Taxpayer (building)

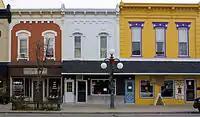
Examples of commercial taxpayer buildings in Tecumseh, Michigan

In US real estate, urban planning, and especially firefighting, a taxpayer refers to a small one or two story building built to cover the owner's annual property tax assessed for owning a parcel of land. Taxpayers are most commonly mixed use structures with commercial occupancies on the first floor and residential use above. Such a building is usually constructed with the hope that it can soon be redeveloped into a larger building capable of generating more revenue, or simply to hold a parcel of land along a new road or especially a streetcar line while waiting for value to appreciate. The building style was generally replaced with strip malls as the automobile became dominant in the mid 20th Century.